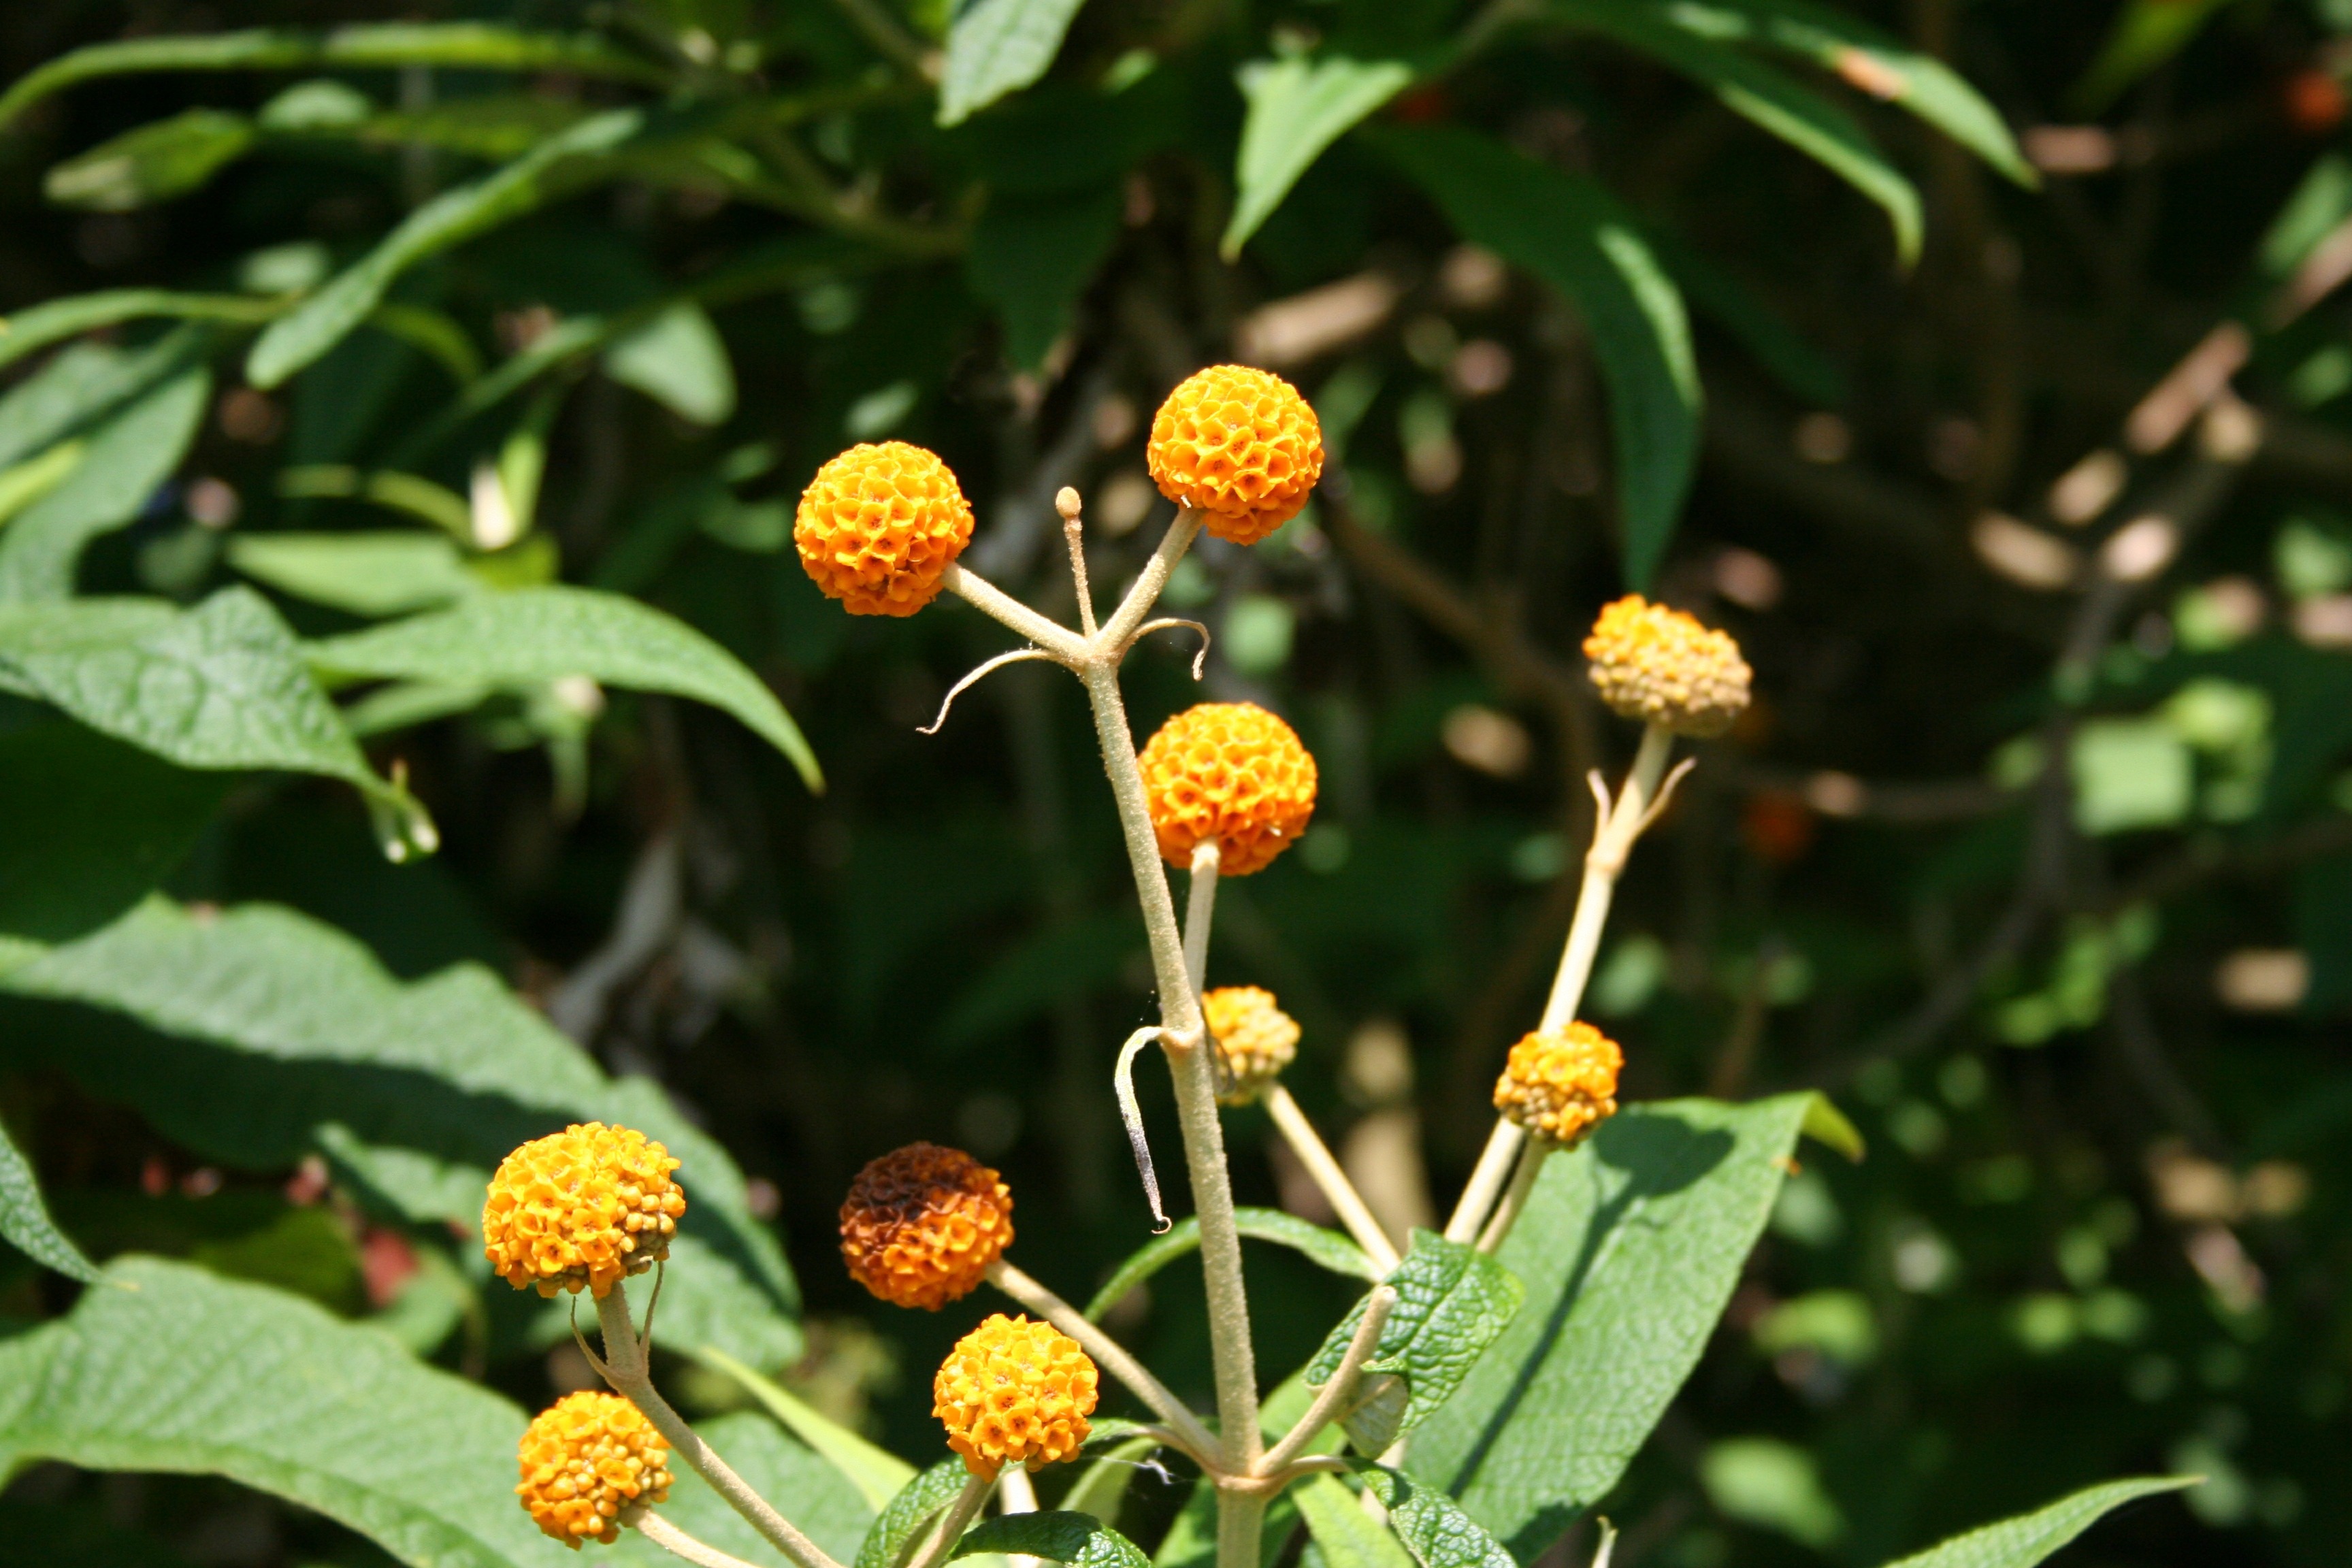
nature, blossom, plant, stem, leaf, flower, petal, bloom, floral, environment, herb, produce, natural, evergreen, botany, agriculture, flora, botanical, fauna, wildflower, outdoors, vegetation, shrub, horticulture, organic, macro photography, flowering plant, daisy family, land plant